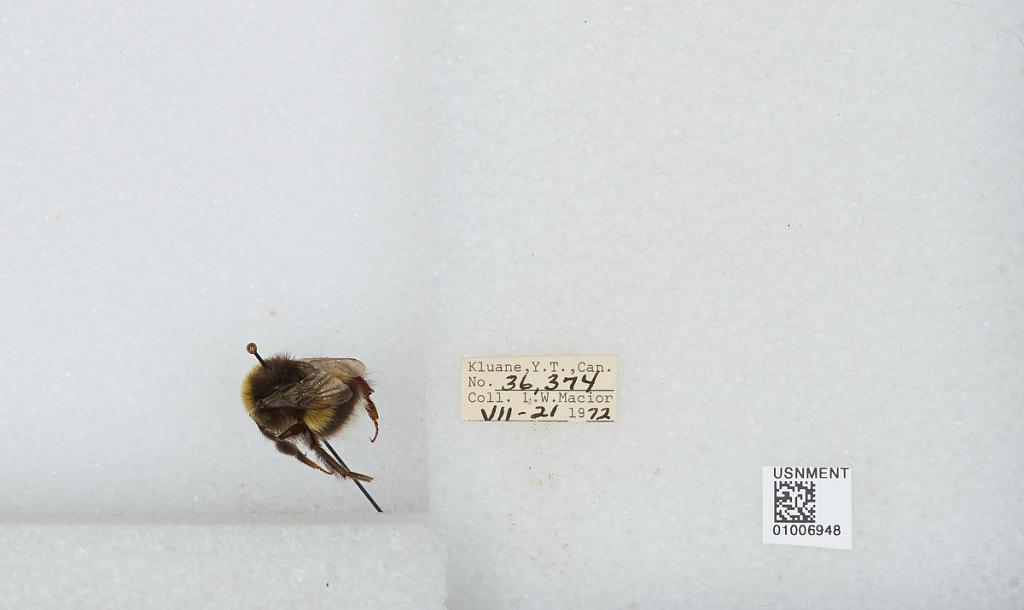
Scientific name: Bombus (Bombus) lucorum (Linnaeus)
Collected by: L. Macior
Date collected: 1972-7-21
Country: Canada
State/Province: Yukon Territory
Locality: Kluane
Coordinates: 60.75, -139.5